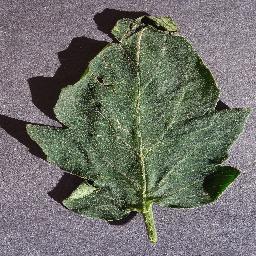
Label: Tomato___healthy